1772 English cricket season

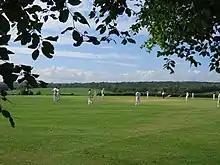
Broadhalfpenny Down, venue of Hampshire's first match against England in 1772.

In the 1772 English cricket season, it became normal practice to complete match scorecards and there are surviving examples from every subsequent season. Scorecards from 1772 have been found for three eleven-a-side matches in which the Hampshire county team played against an England team, and for one top-class single wicket match between Kent and Hampshire. The three Hampshire v England matches have been unofficially recognised by certain sources as first-class, although no such standard existed at the time. Prior to 1772, only four scorecards have survived, the last from a minor match in 1769.